George Bowman Ferry

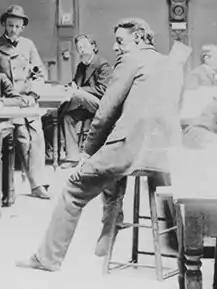
Ferry (seated, facing away from the camera) at work with his architects

George Bowman Ferry (1851–1918) was an architect who was a partner in the architectural firm Ferry & Clas.